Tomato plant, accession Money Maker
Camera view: bottom (45 deg); turntable rotation: 90 degrees
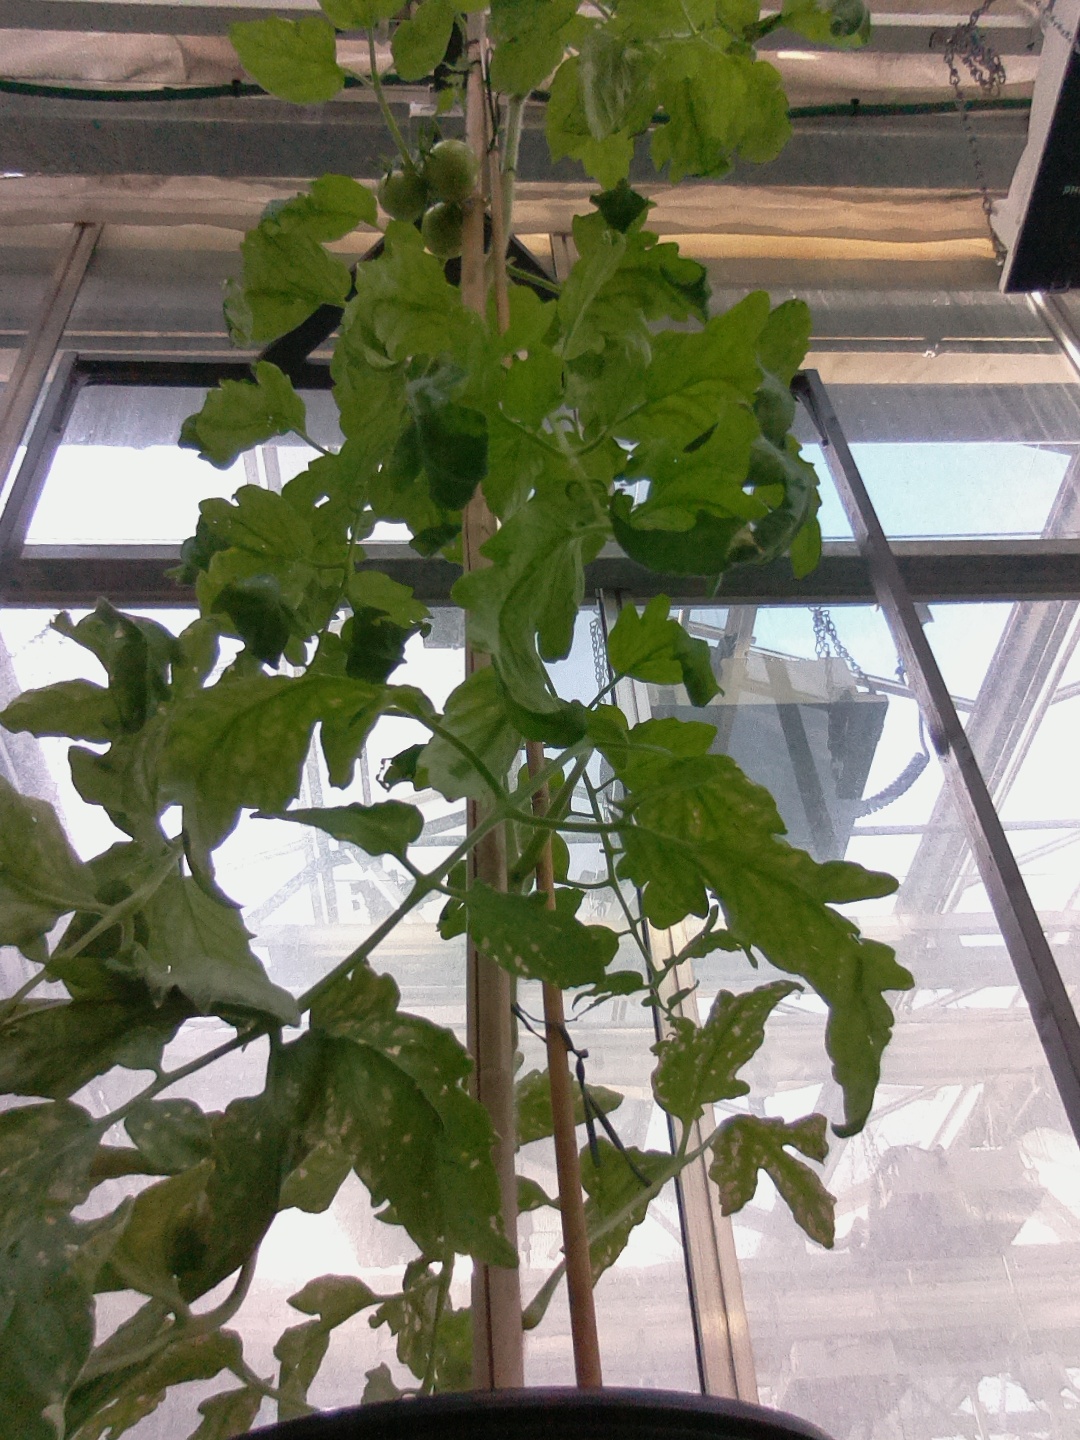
BBCH growth stage 72: 20%-30% of final fruit size